Kamui Kobayashi

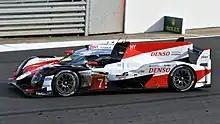
Kobayashi driving in the 2018 6 Hours of Silverstone

On 21 January 2014, it was confirmed that Kobayashi would return to Formula One with the Caterham F1 team for the 2014 season partnering Swedish driver Marcus Ericsson after considerable speculation about the team's all new line-up for the new season.